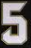
Number: 5